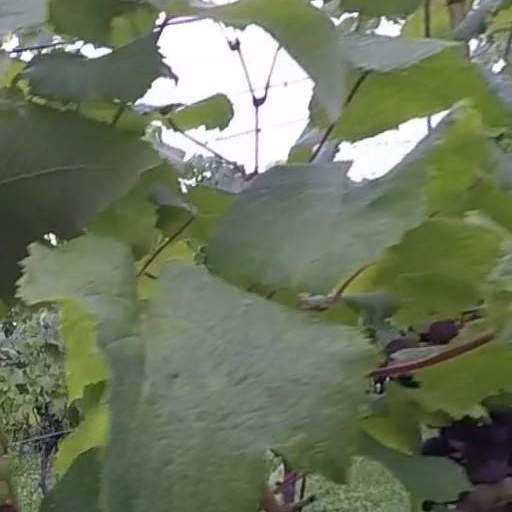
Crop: grape